Trams in Zurich

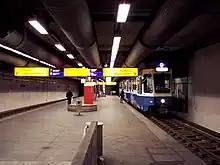
Tram 2000 tram at Waldgarten stop in the tunnel section built for the U-Bahn

In the 1950s, as well as proposing the conversion of less busy lines to trolleybus, plans were also made to place the busier lines in tunnels, in a form called the "Tiefbahn". The recently delivered Swiss Standard trams were not seen as suitable for this, because they had doors on their tapered car ends that would not have aligned with the proposed underground station platforms. In order to overcome this limitation, several new designs of tram were introduced. The first design, known as the P16 or "Karpfen", could not run on some existing routes, and only one batch of 15 motor tram and trailer pairs was built. A later design, which used articulation to avoid the problems of the P16, was eventually more successful and 126 vehicles were delivered by 1969. This car became popularly known as the "Mirage".